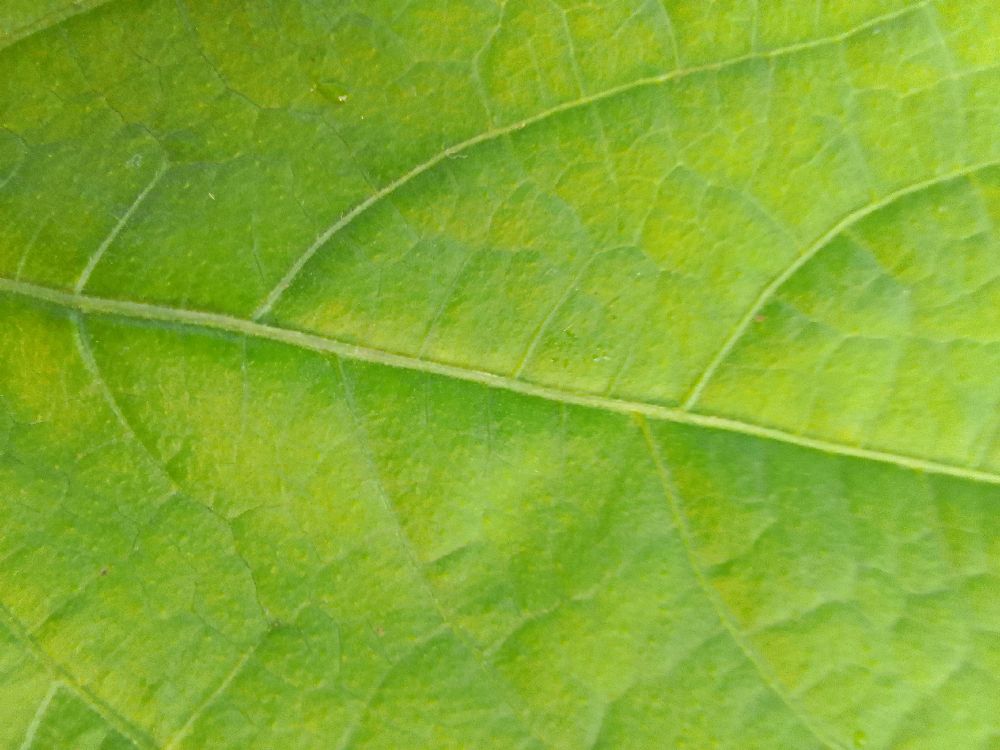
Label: healthy